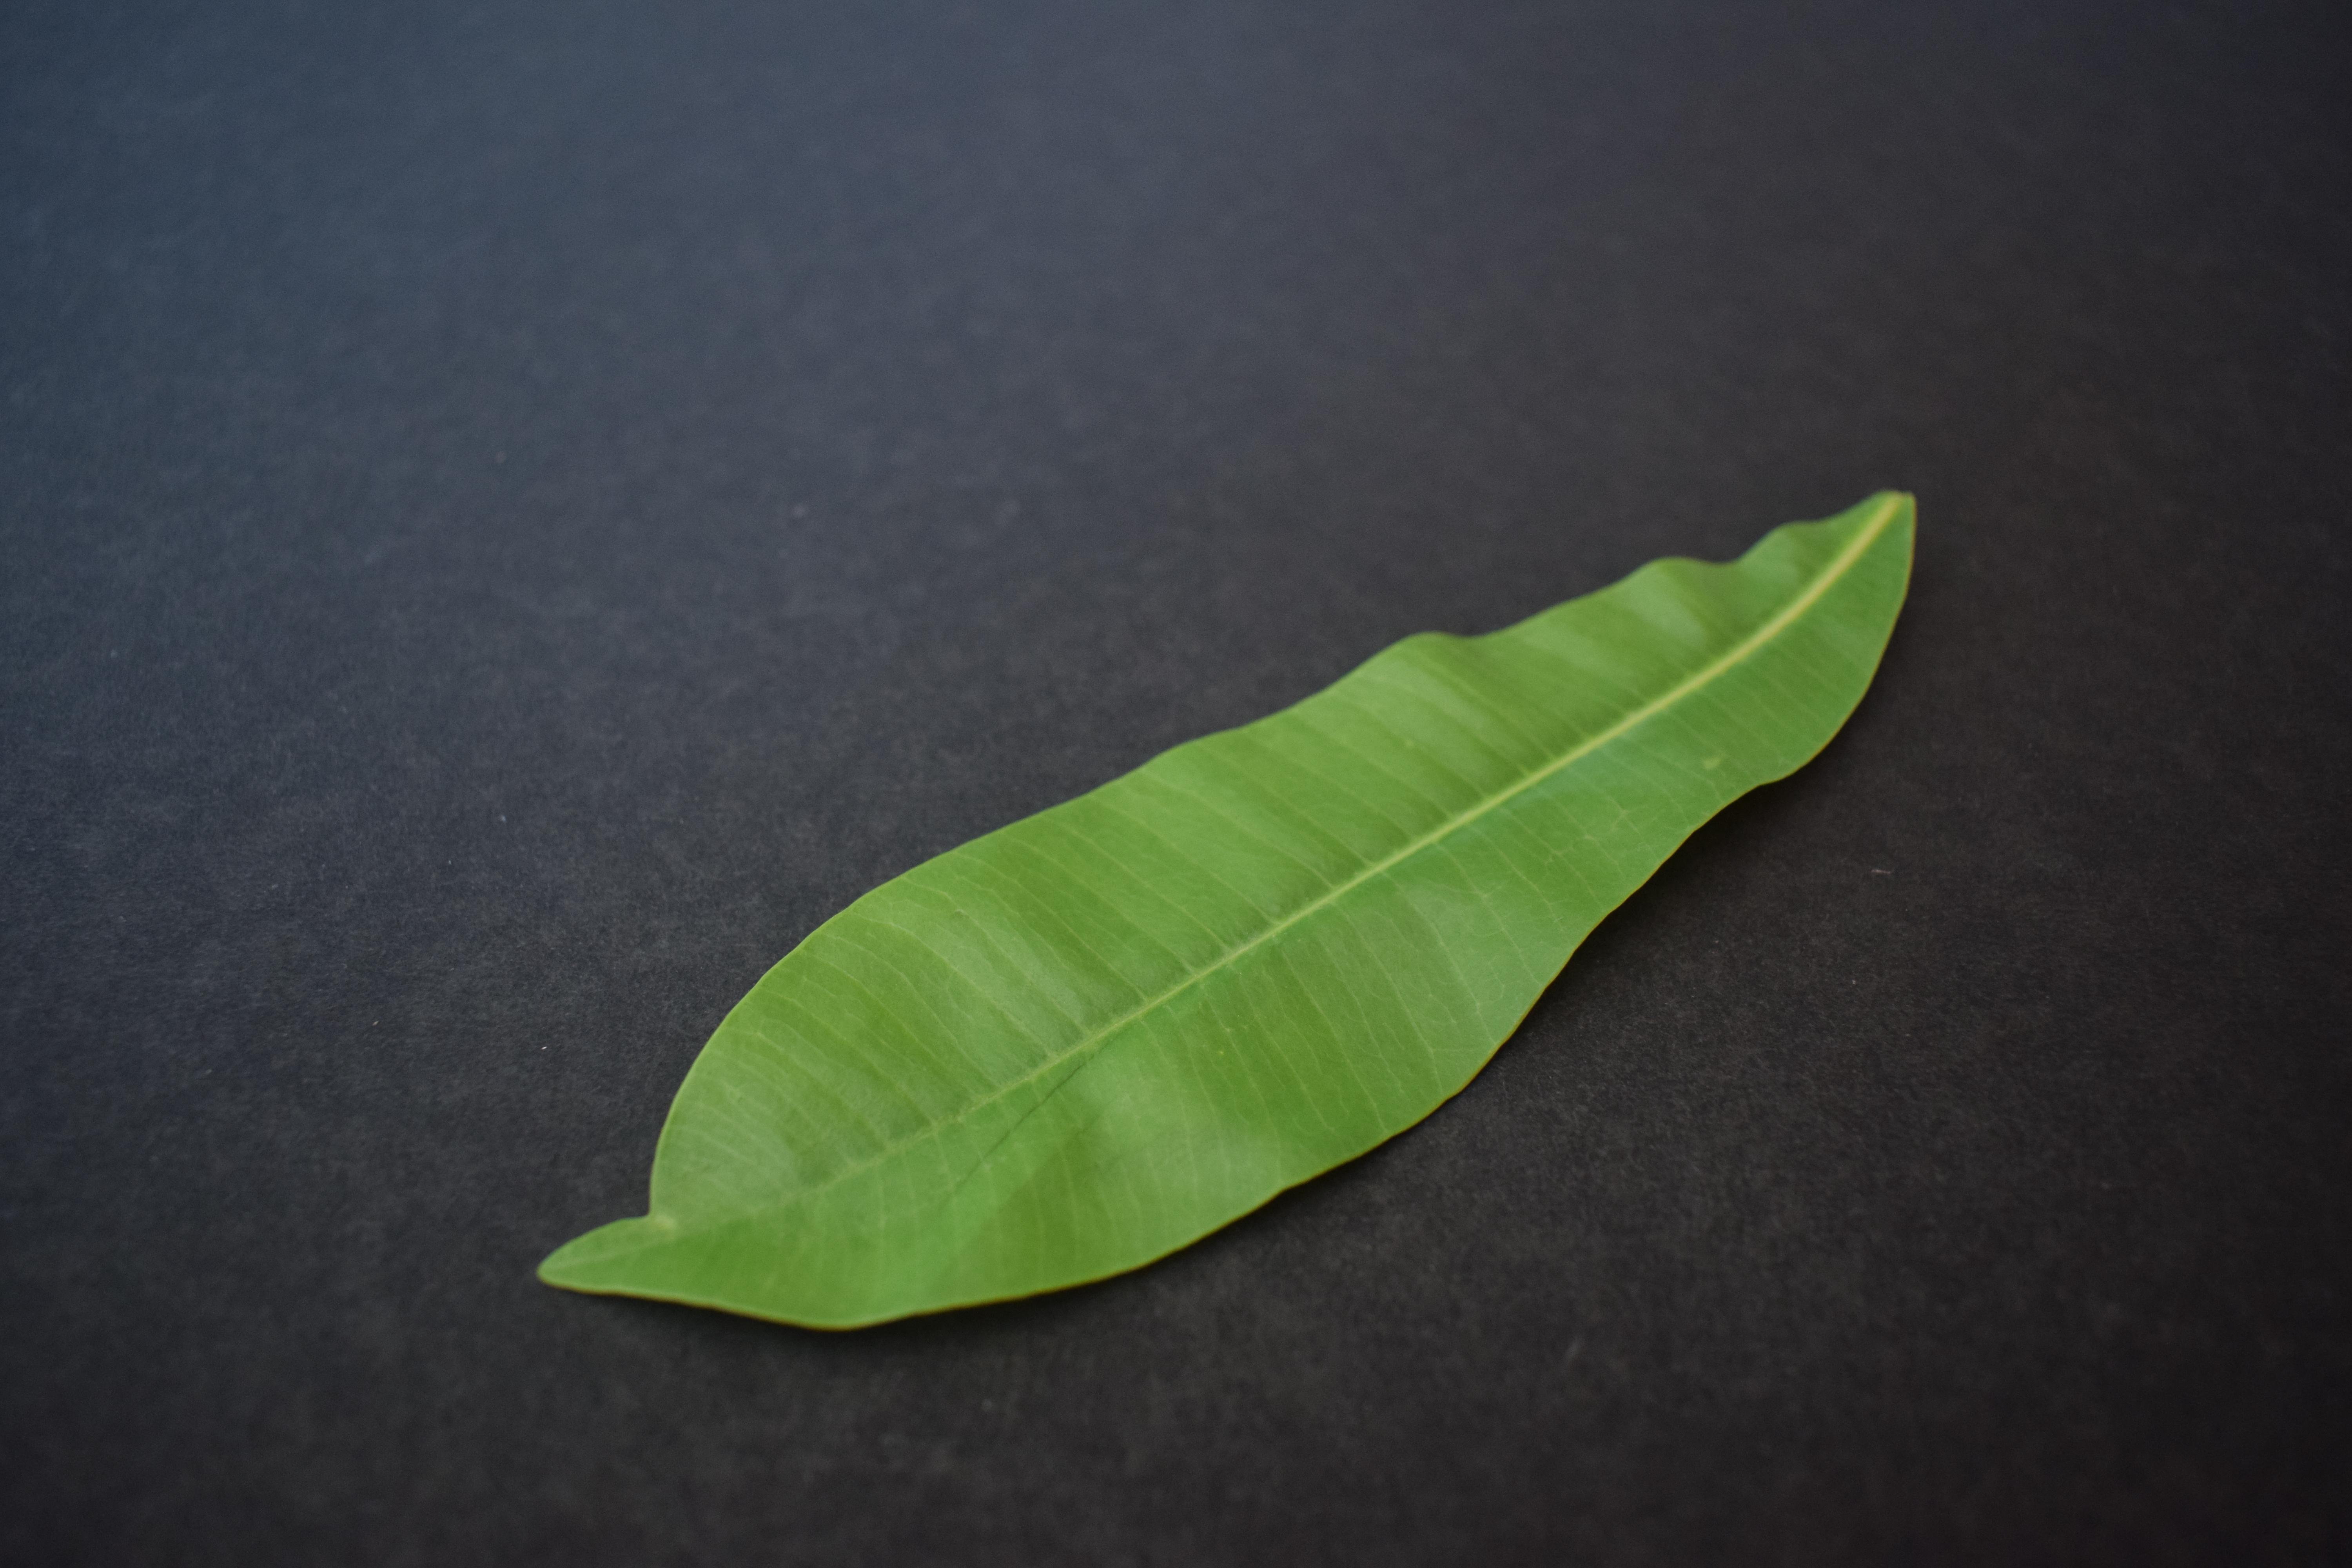
Plant species: Alstonia Scholaris